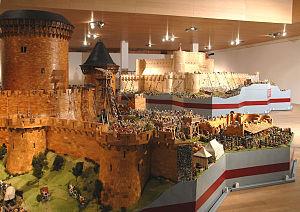
La Société internationale de castellologie Aix-la-Chapelle / Gesellschaft für Internationale Burgenkunde e.V. a pour objet social l'étude et la diffusion des connaissances des châteaux forts médiévaux de l'époque carolingienne jusqu'à la fin du Moyen Âge, tant sur le plan architectural que culturel. Elle s'intéresse à tous les sites en Europe et autour de la Méditerranée et réalise des expositions publiques de maquettes ayant des valeurs scientifiques illustrant aussi bien l'aspect architectural que les des modes de vie, l’habillement et les transports de l'époque médiévale.